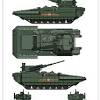
Label: BMP-T15